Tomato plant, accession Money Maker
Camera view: vertical (180 deg); turntable rotation: 330 degrees
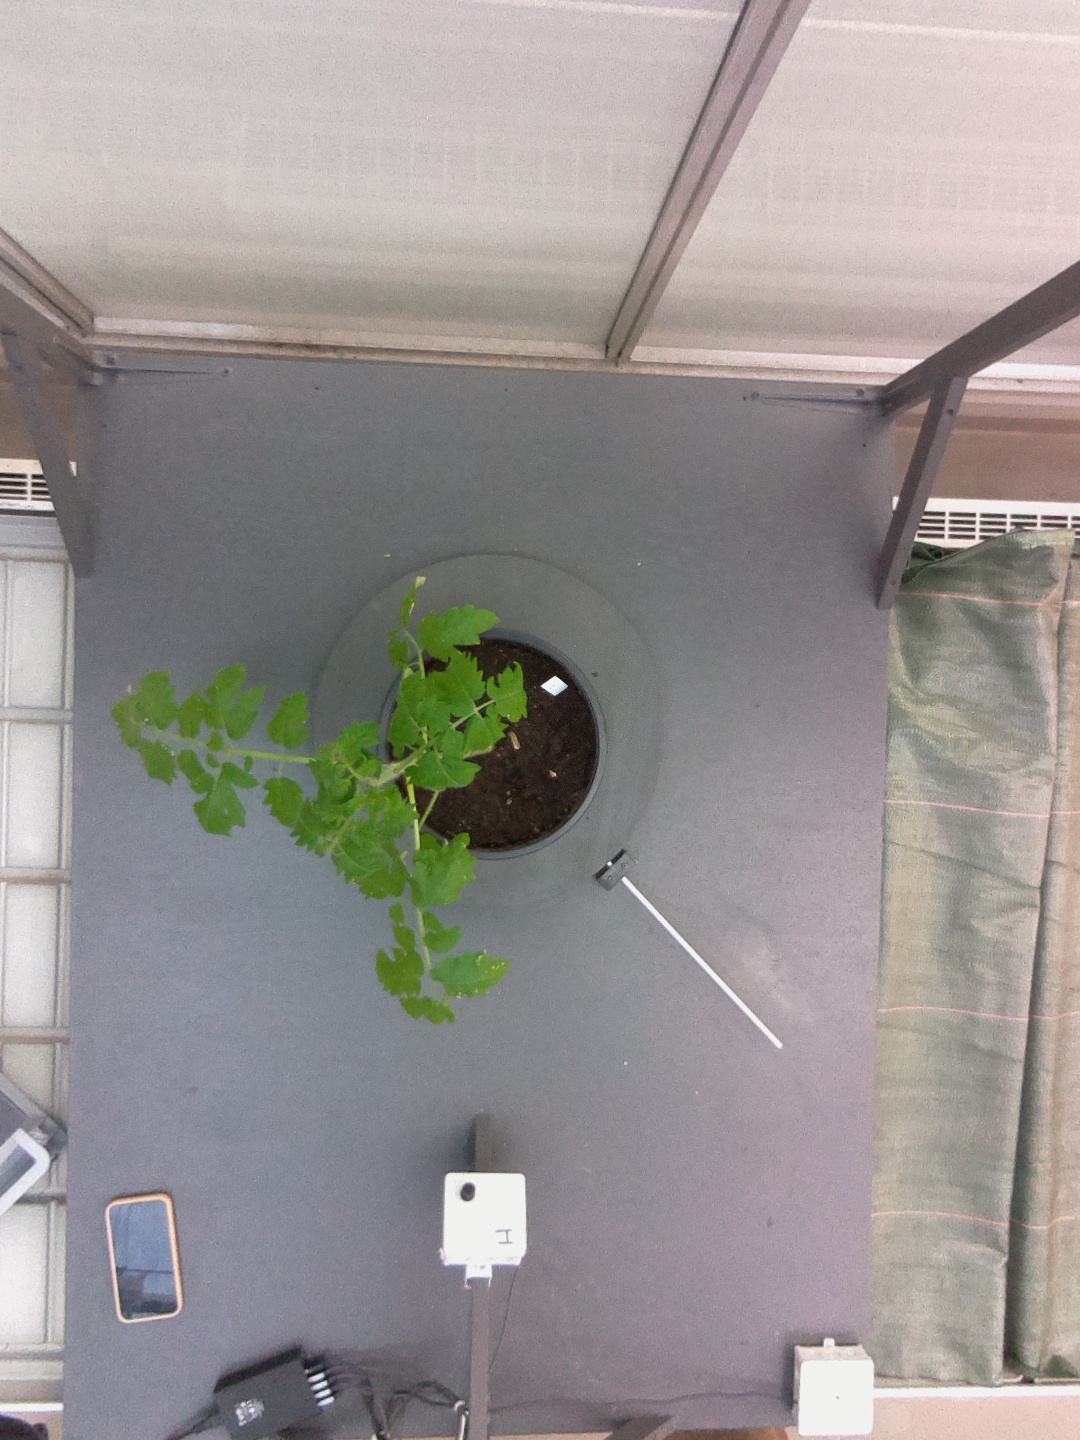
BBCH growth stage 13: 6 of true leaves visible